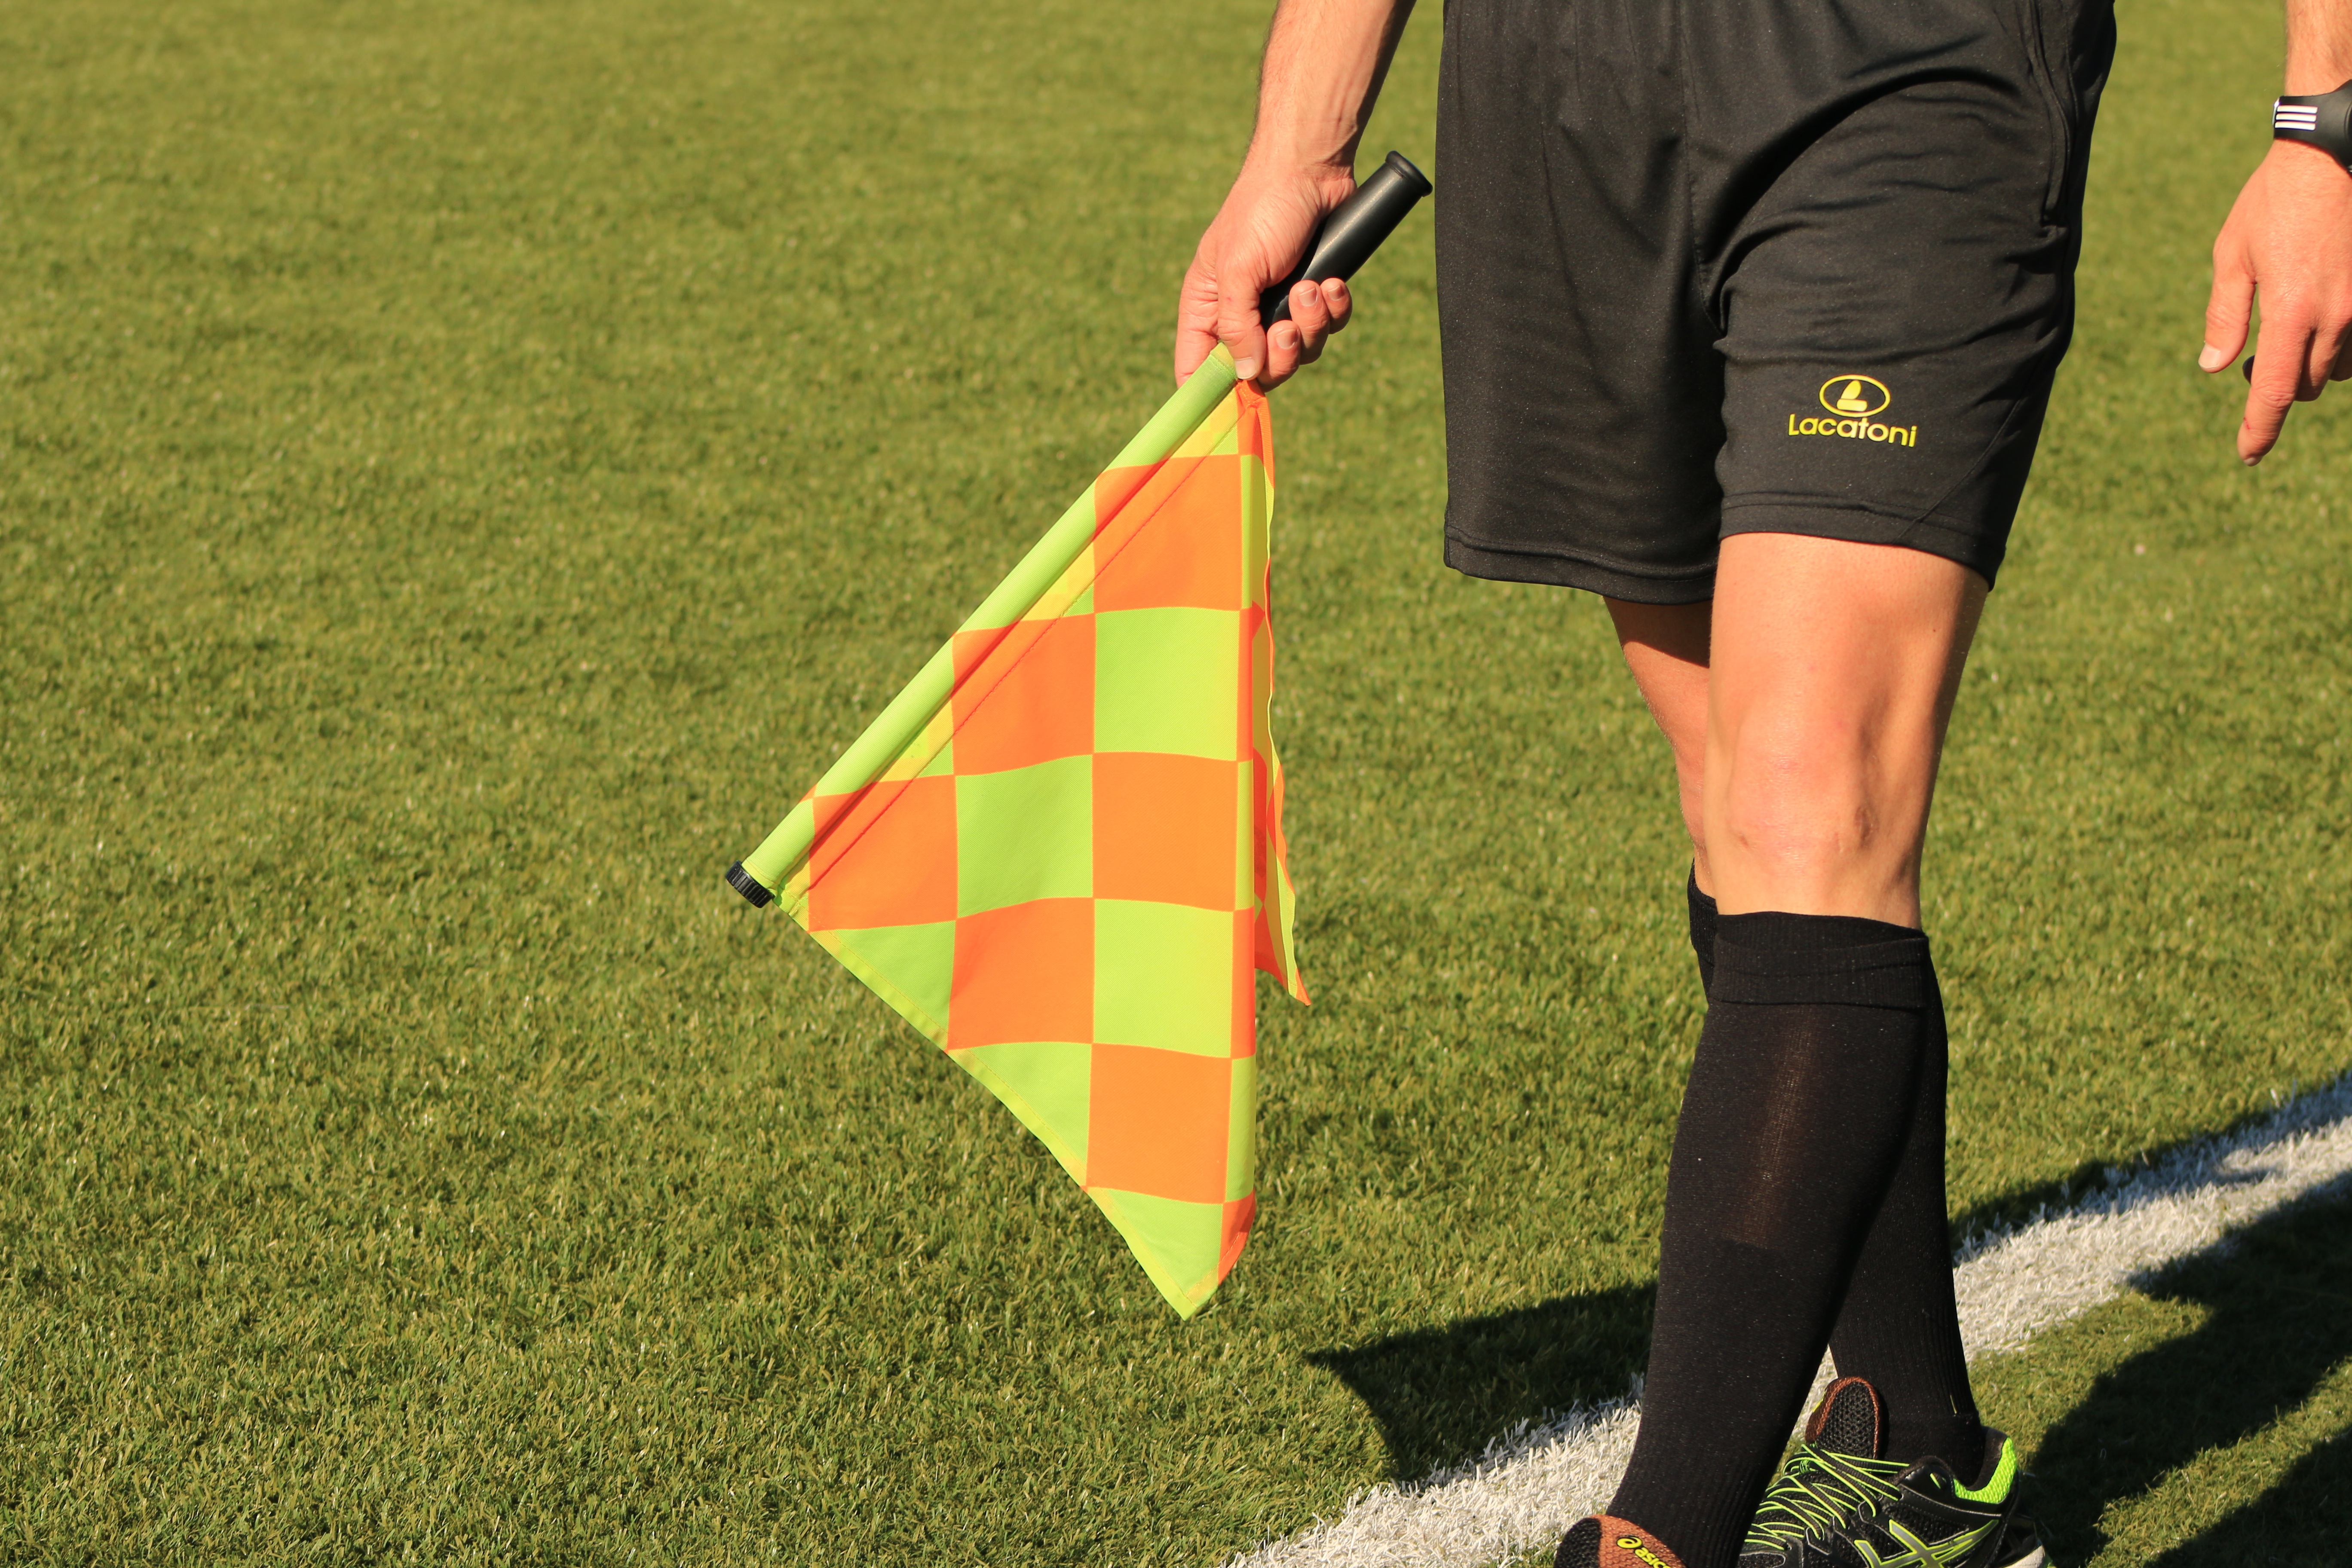
grass, sport, field, lawn, game, play, green, flag, yellow, football, departure, team, sports, move, ball, referee, football field, lineman, soccer match